İbrahim Sürgülü

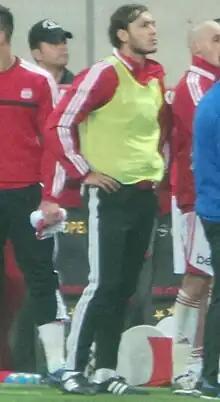
Sürgülü in 2013

İbrahim Sürgülü (born 4 April 1993) is a Turkish footballer who plays as a centre-back for 1461 Trabzon. He made his Süper Lig debut on 4 November 2013.